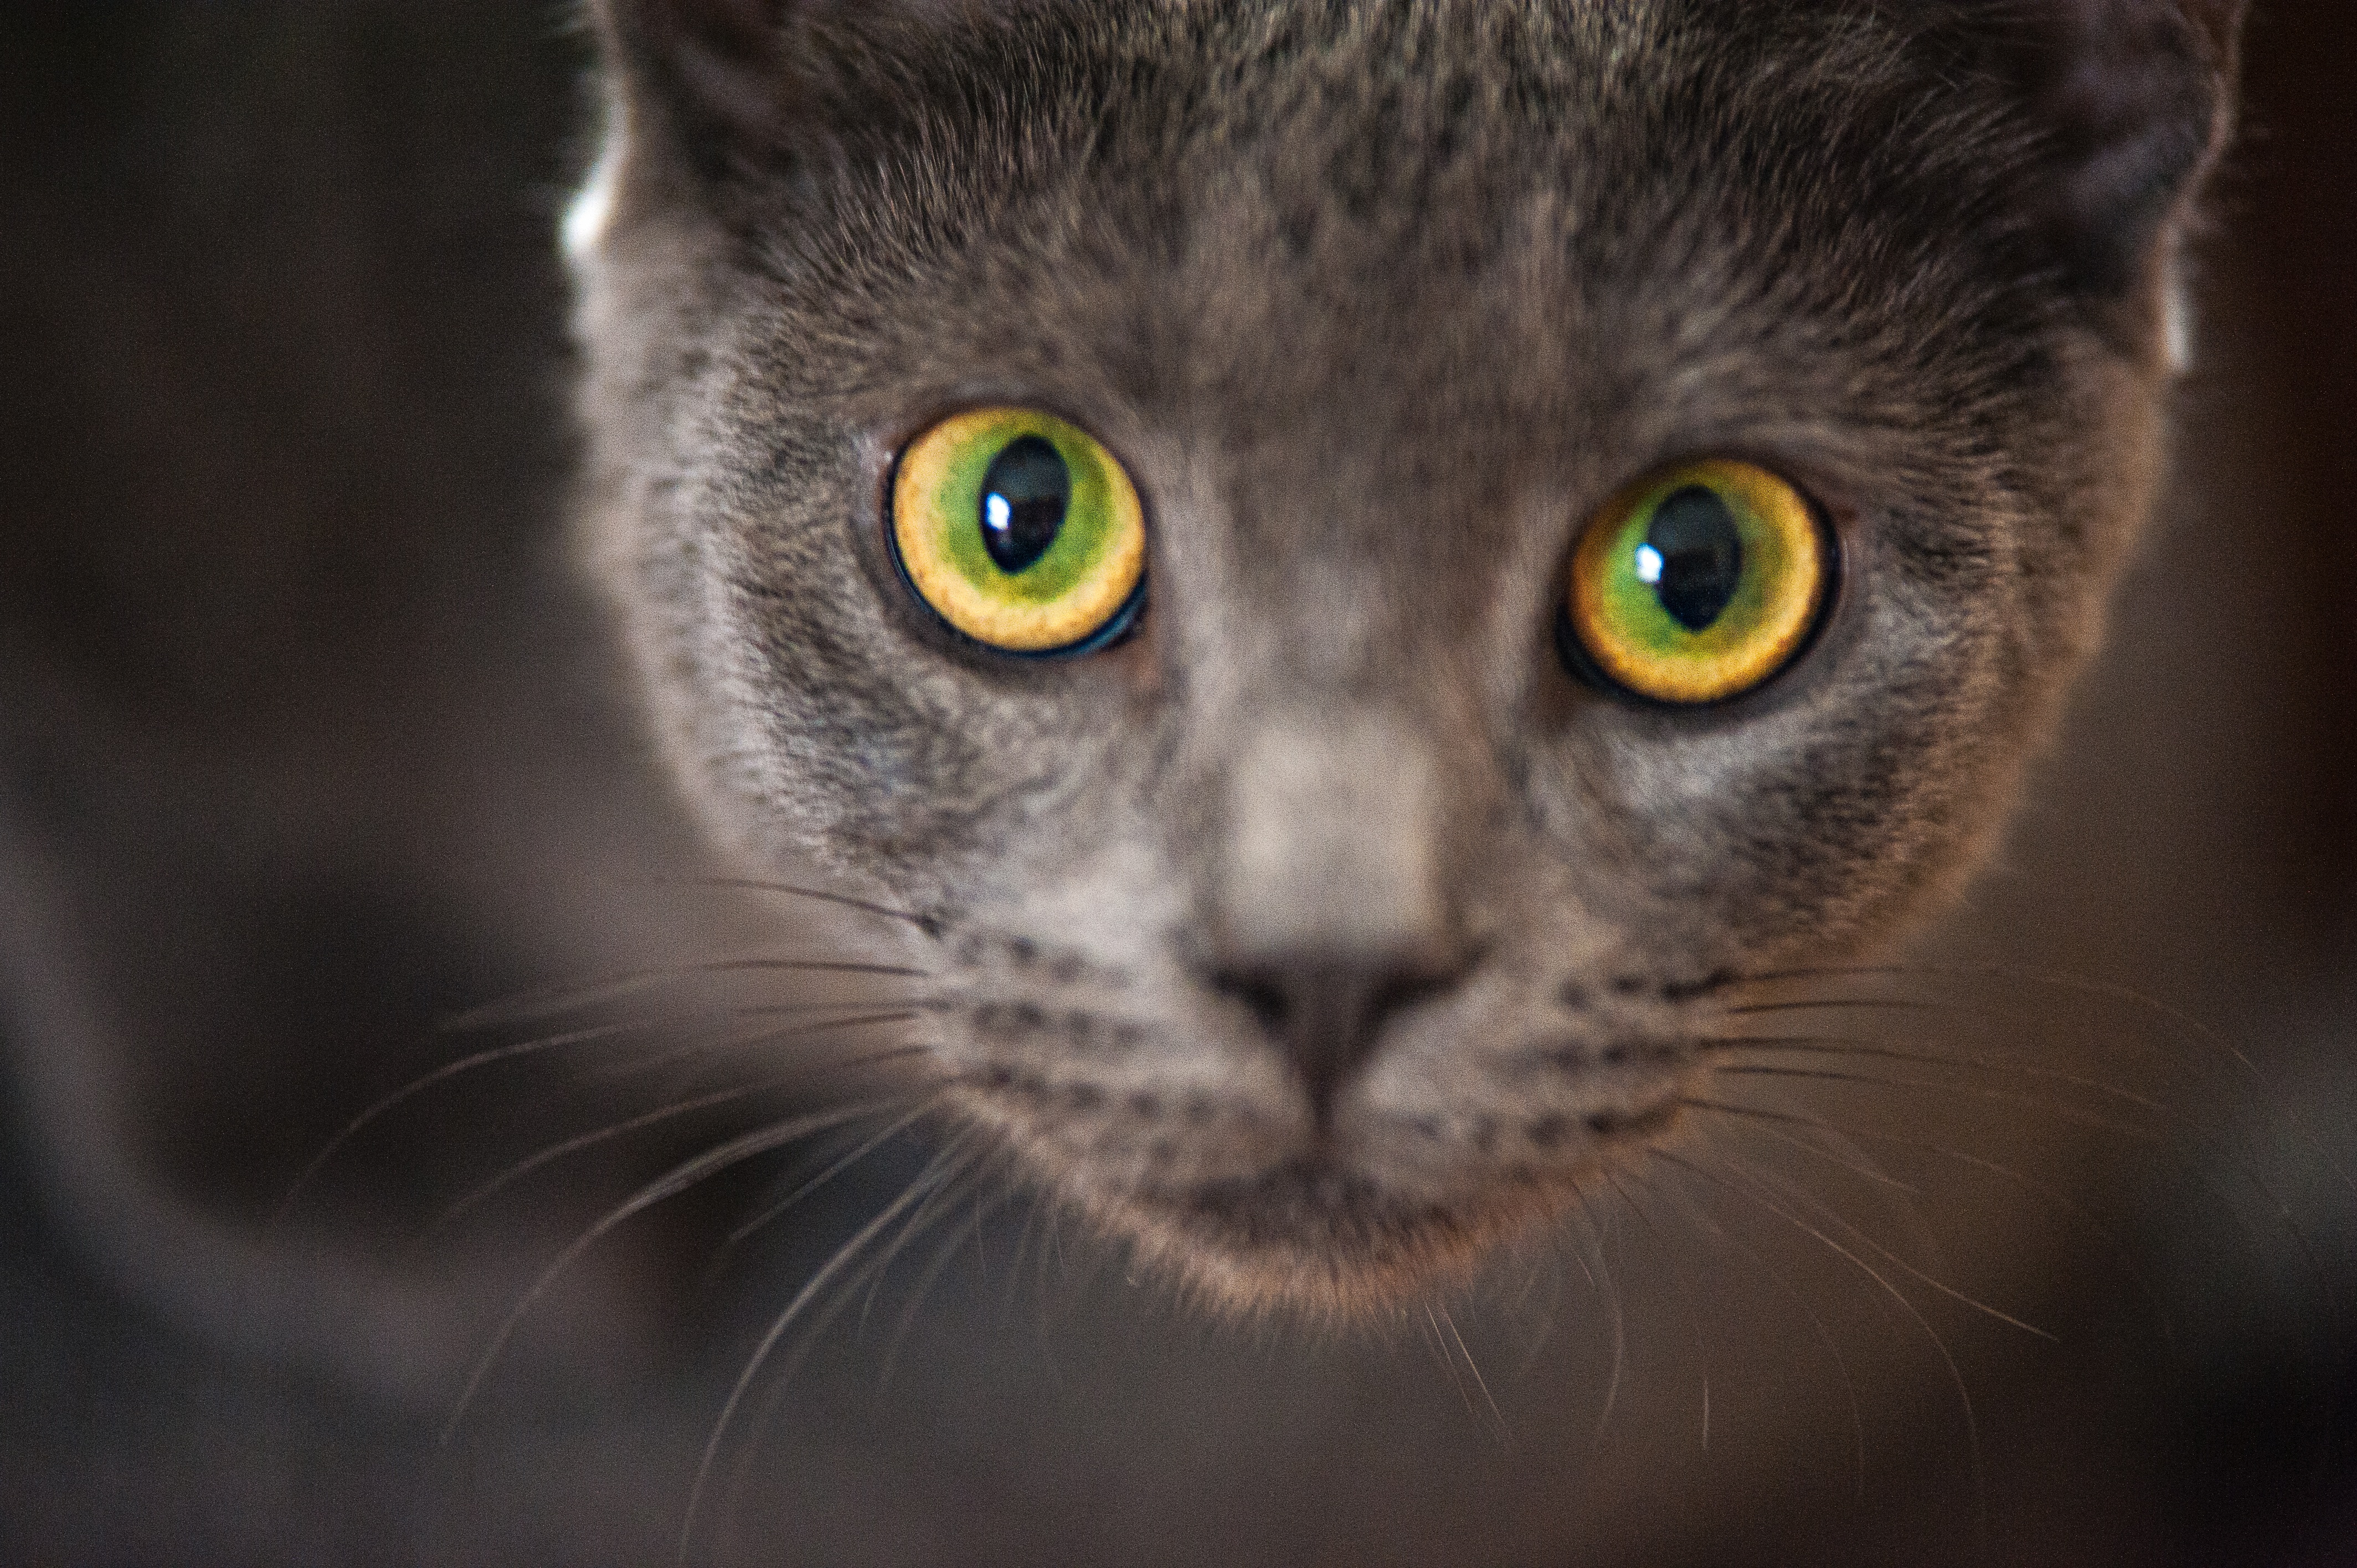
pet, portrait, kitten, cat, feline, mammal, gray, black cat, fauna, close up, nose, whiskers, grey, kitty, snout, eye, vertebrate, domestic, macro photography, chartreux, russian blue, korat, small to medium sized cats, cat like mammal, carnivoran, domestic short haired cat